Marcien Towa

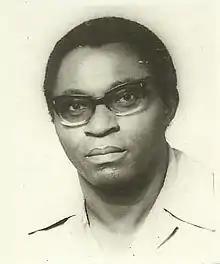

Marcien Towa (January 5, 1931 – July 2, 2014) was a Cameroonian philosopher. He is considered one of the icons of African philosophy in the twentieth century.